Aeroflot accidents and incidents in the 1970s

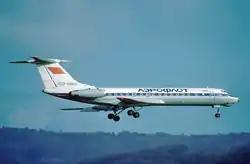
A Tupolev Tu-134, similar to both aircraft involved in the mid-air collision

Aeroflot, the Soviet Union's national carrier, experienced a number of serious accidents and incidents during the 1970s. The airline's worst accident during the decade took place in , when two Tupolev Tu-134 aircraft were involved in a mid-air collision over the Ukrainian city then named Dniprodzerzhinsk, with the loss of 178 lives. Including this event, there were nine deadly incidents with more than 100 fatalities, while the total recorded number of casualties was 3,541 for the decade.